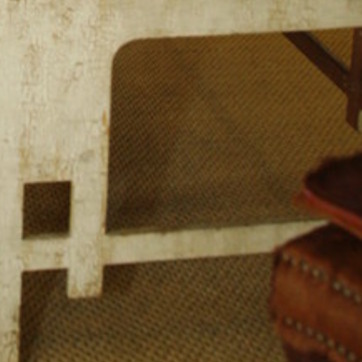
Material: carpet